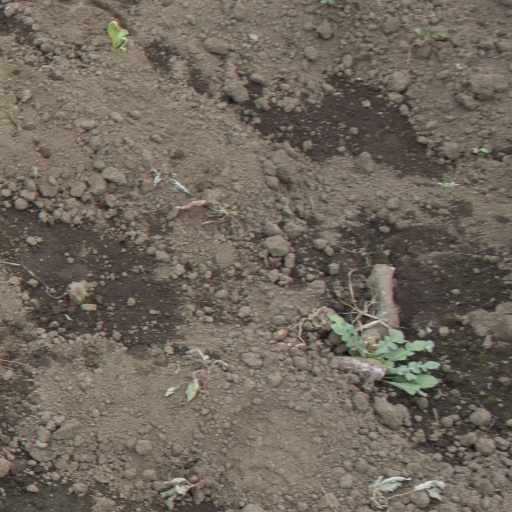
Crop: soybean